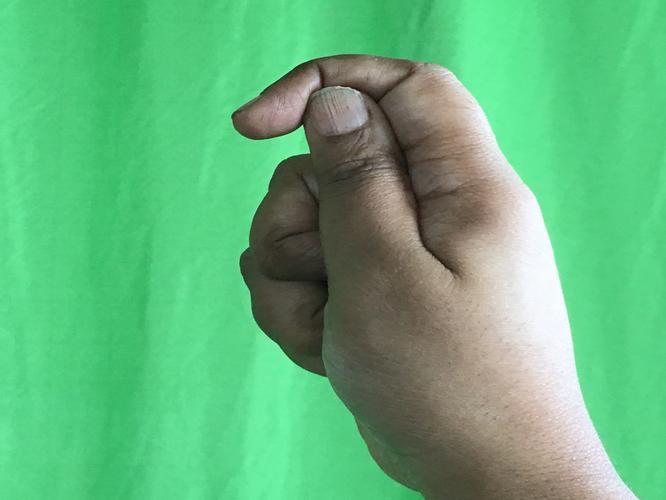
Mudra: Kapith
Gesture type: single_hand